Donald Lee (American football)

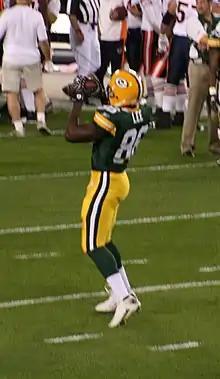
Lee with the Packers in 2007

Donald Tywon Lee (born August 31, 1980) is an American former professional football player who was a tight end in the National Football League (NFL). He played college football for the Mississippi State Bulldogs. He was selected by the Miami Dolphins in the fifth round of the 2003 NFL draft and spent two seasons with the team. He also played for the Green Bay Packers from 2005 to 2010 and the Cincinnati Bengals from 2011 to 2012. With Green Bay, he won Super Bowl XLV against the Pittsburgh Steelers.